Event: Nepal Earthquake
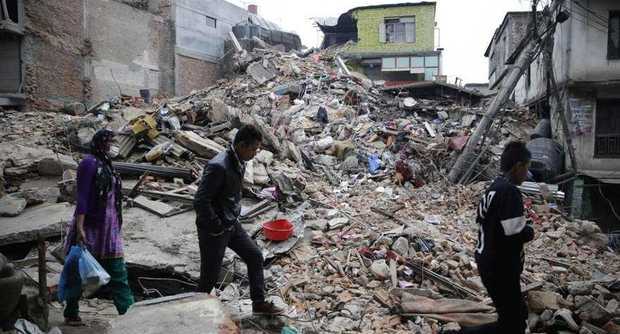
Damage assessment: damage